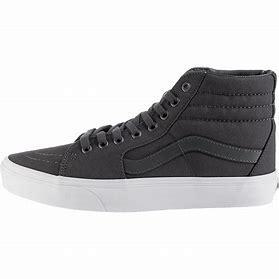
Brand: Vans
Model: UA SK8 Hi